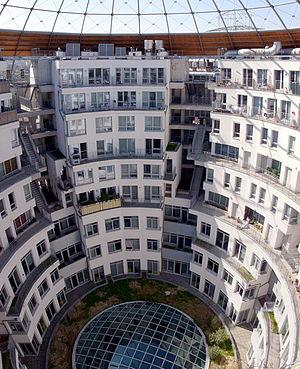
Gazomètre C à Vienne, Autriche Español: Gasómetro C, Viena, Austria
Les Gazomètres de Vienne sont quatre anciens réservoirs à gaz, situés à Simmering, 11ᵉ district de Vienne en Autriche. Ils avaient à l'origine chacun une capacité de stockage de 90 000 m³ et faisaient partie de l'usine à gaz de Vienne.